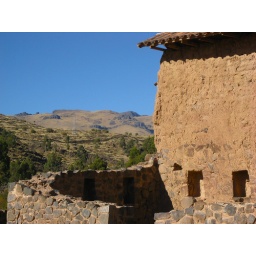
The perimeter wall that defended the town and the colcas can be seen on the hill in the background.